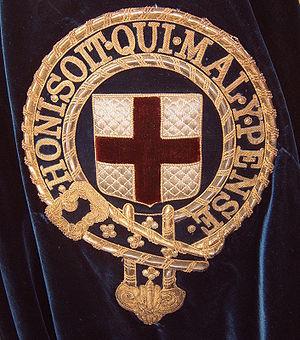
John Grey, 1ᵉʳ baron Grey de Rotherfield, fut un soldat et un courtisan anglais.